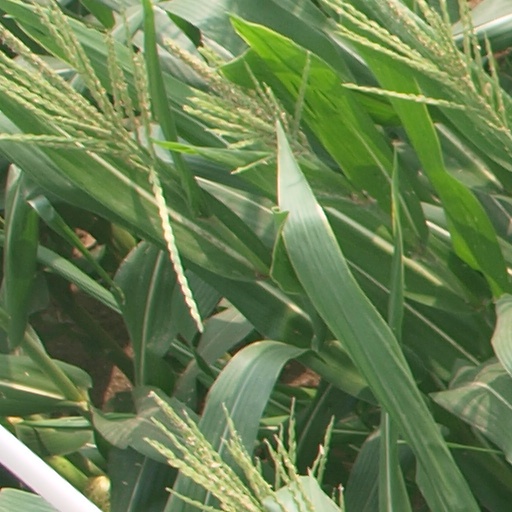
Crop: maize; corn